Mauricio Daza

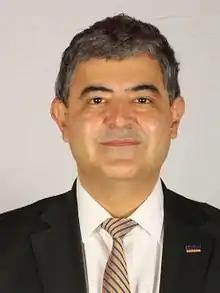

Mauricio Antonio Daza Carrasco (born 21 March 1972) is a Chilean lawyer who is a member of the Chilean Constitutional Convention. He began to be known in Chile through his complaints to Soquimich and Penta, as well as by appearing on talk shows like Mentiras Verdaderas.